Richard Lacy

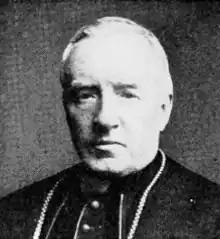

Richard Lacy (16 January 1841 – 11 April 1929) was an Irish-born prelate of the Roman Catholic Church. He served as the first Bishop of Middlesbrough from 1879 to 1929.